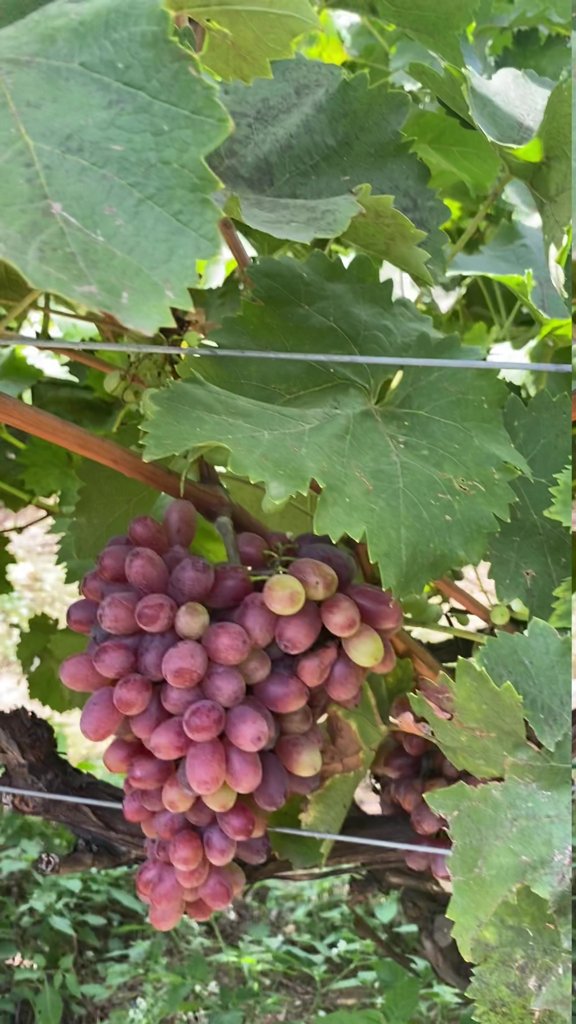
Berries visible: 94
Grape clusters: 2